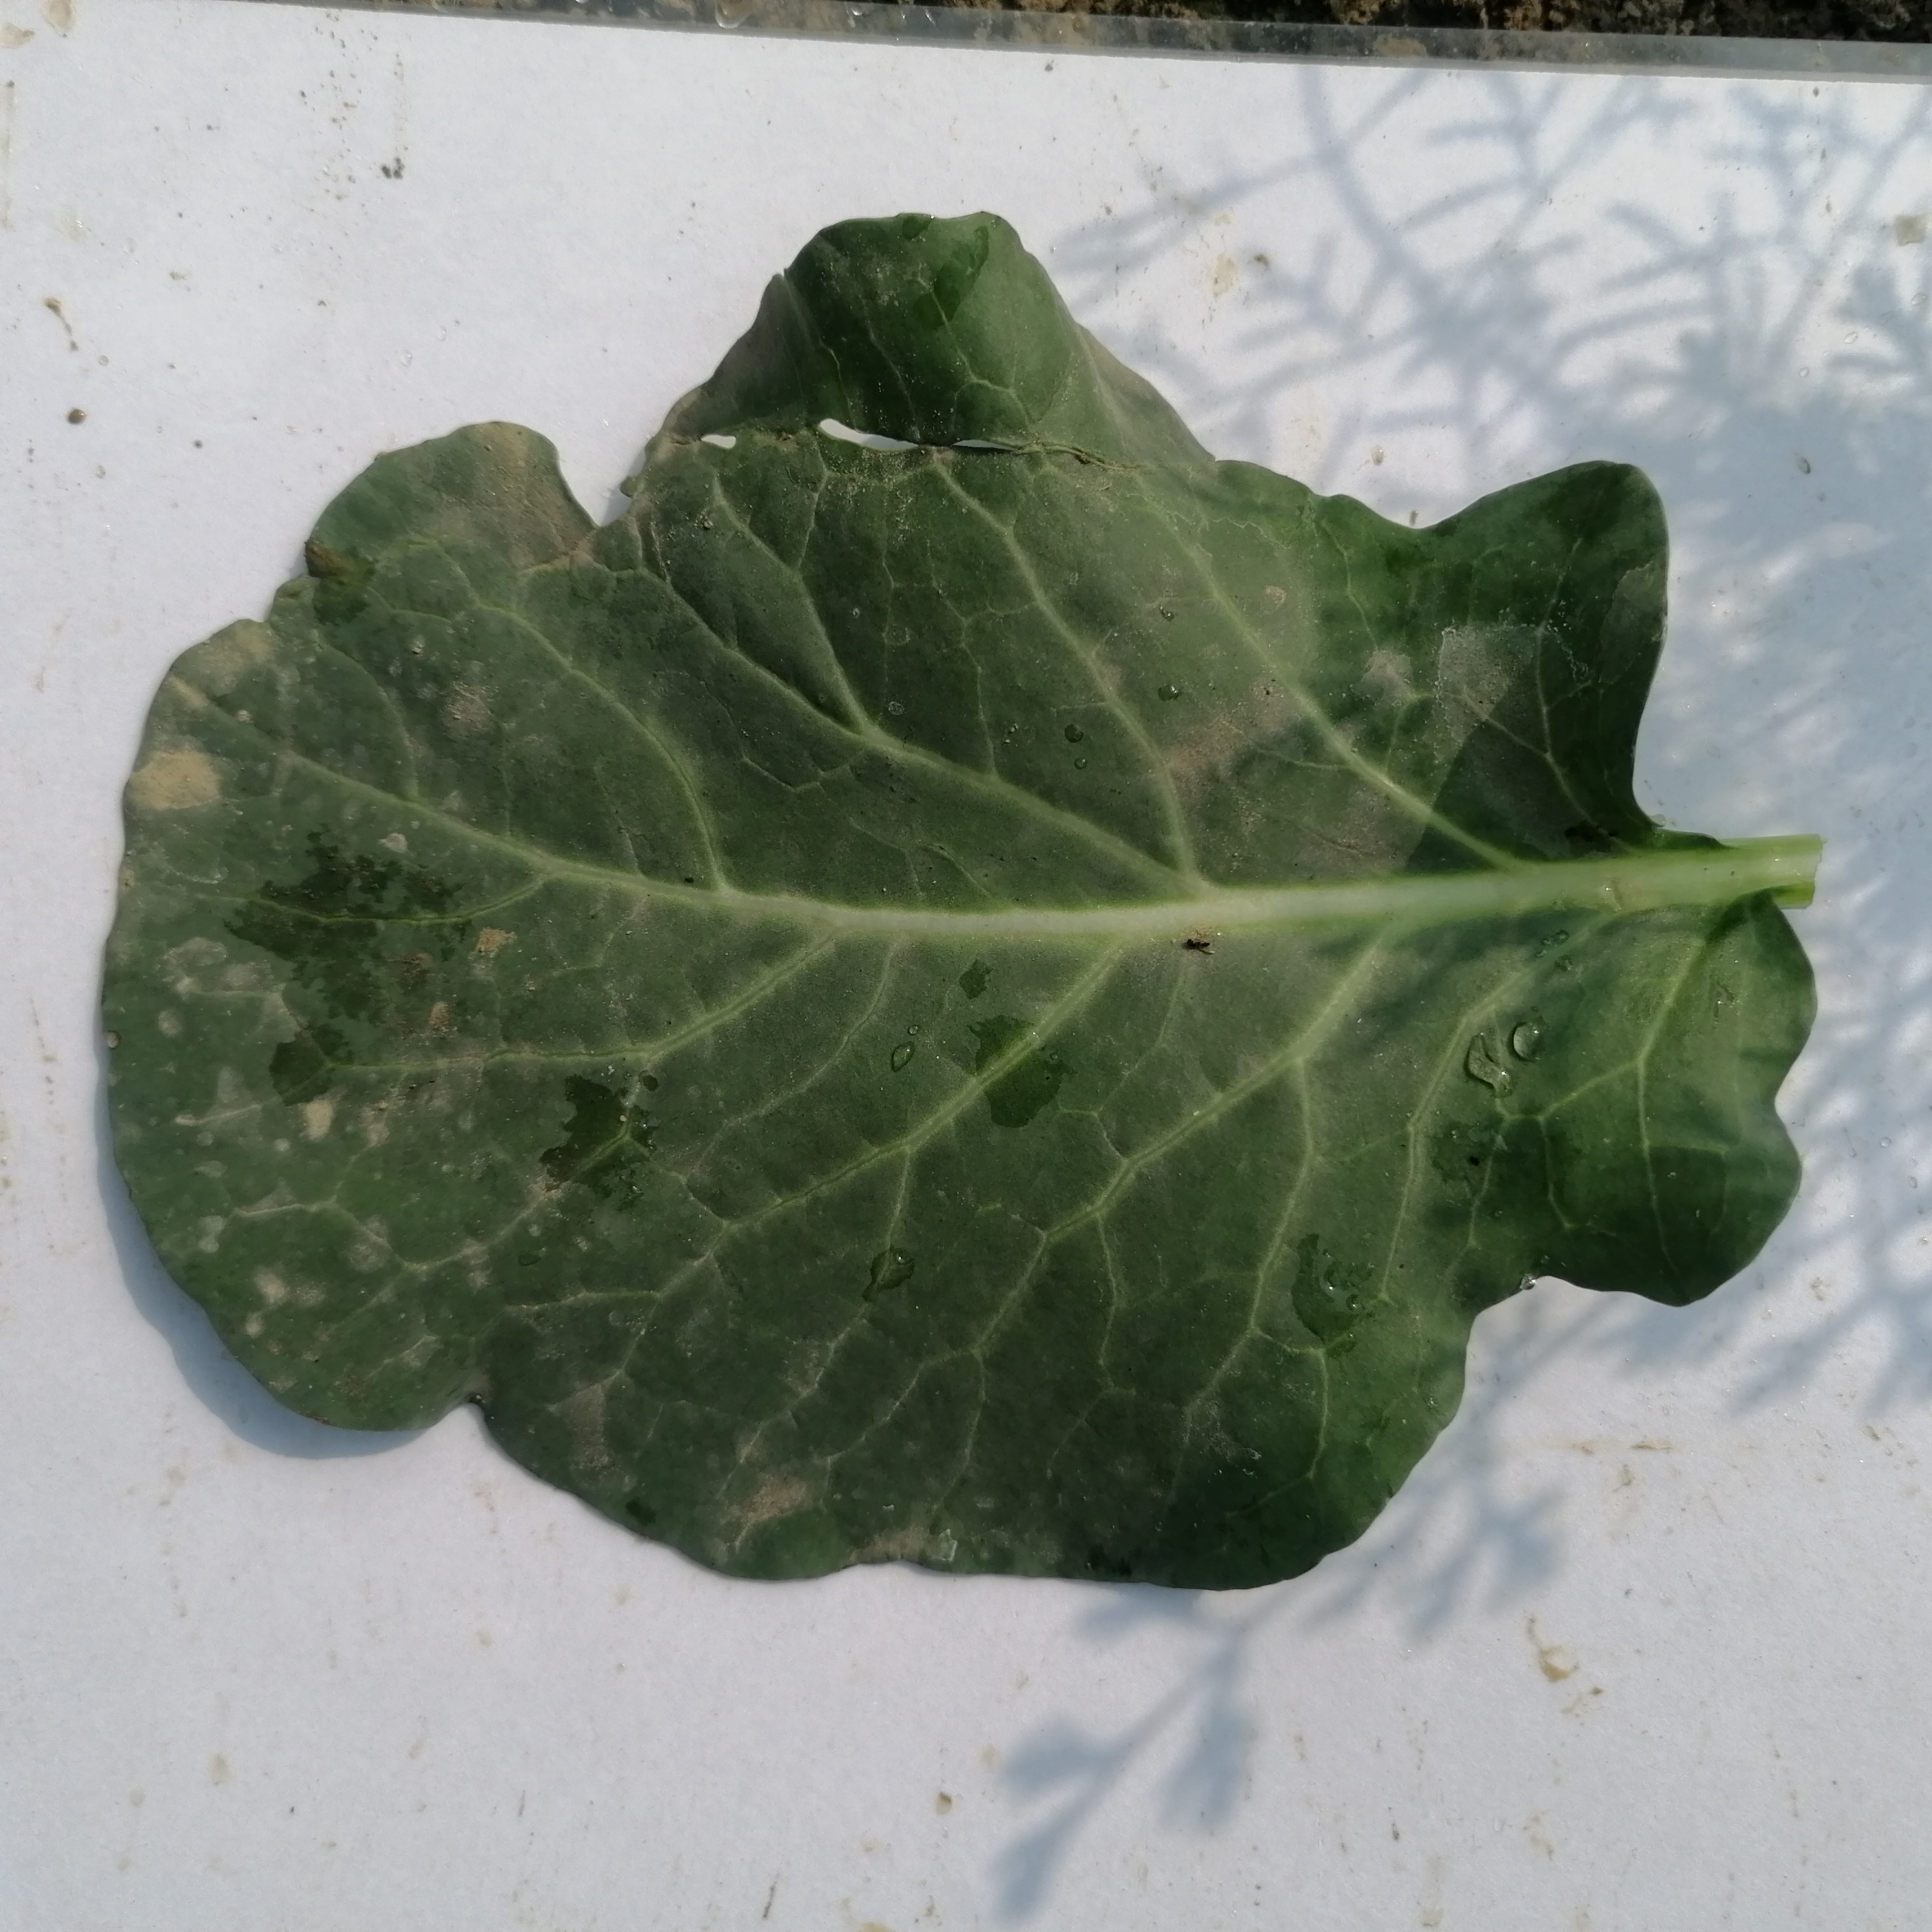
Label: Healthy